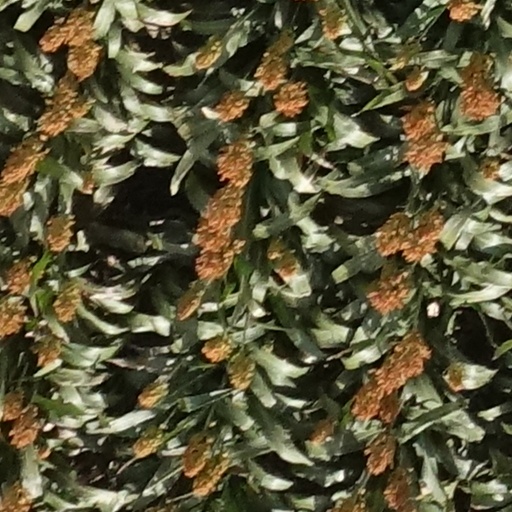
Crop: sorghum